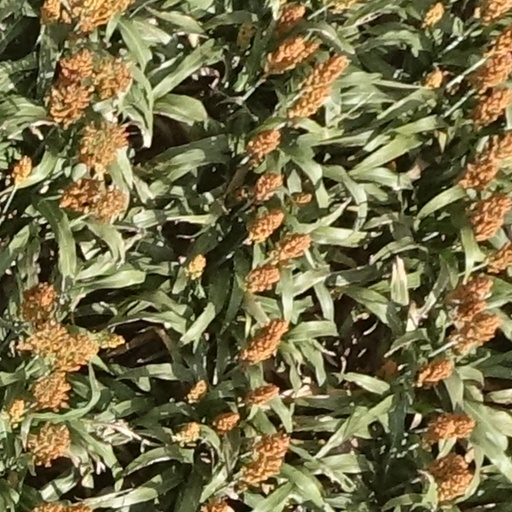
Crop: sorghum